Inca road system

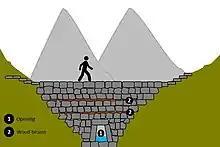
A sketch of the rumichaka in the Tarija region, Bolivia

The "apachetas" (South American cairns) were mounds of stones of different sizes, formed through gradual accumulation by the travelers, who deposited stones as an offering to preserve their travel from setbacks and allow for its successful conclusion. The apachetas were located on the side of the roads in transitional spaces such as passes or "points of interest" for travellers. This practice was condemned for its pagan character during the Colony and the Viceroyalty, when priests were ordered to dismantle them and plant crosses instead. Nevertheless, the tradition of making apachetas was not discontinued and crosses or altars of different sizes were accompanied by mounds of stone.